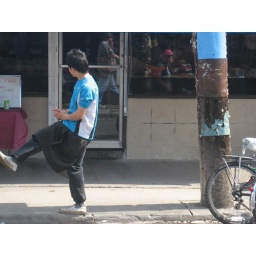
pole plate by sushi man